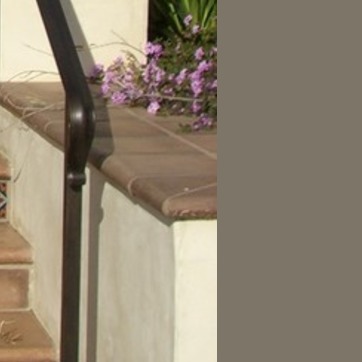
Material: tile